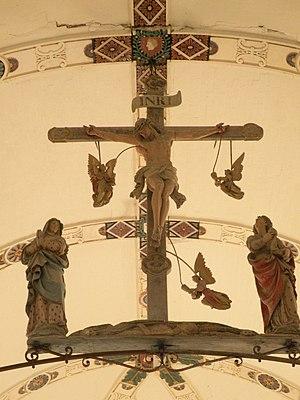
L'église Saint-Pierre-et-Saint-Paul est une église catholique paroissiale située à Jouy-sous-Thelle, en France. Elle a probablement été construite sur l'initiative du cardinal Nicolas de Pellevé, principal chef de la ligue catholique, natif de Jouy-sous-Thelle, entre 1572 et 1588. Du fait de la saisie des biens du cardinal en 1585, la nef est restée inachevée, et les voûtes n'ont été mises en chantier qu'en 1606. Parmi les autres églises Renaissance de la région, l'église Saint-Pierre-et-Saint-Paul se distingue par son plan tréflé, et l'absence de toute influence gothique. Elle a été classée aux monuments historiques par arrêté du 10 janvier 1921, puis le porche moderne avec le retable qu'il abritait a été classé à son tour par arrêté du 11 août 1932. Aujourd'hui, l'église est affiliée à la paroisse Sainte-Thérèse d'Auneuil, et les messes dominicales y sont célébrées le samedi soir précédant le premier dimanche du mois.